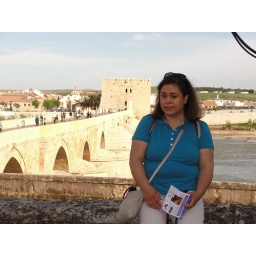
Roman bridge over the Guadalquivir river